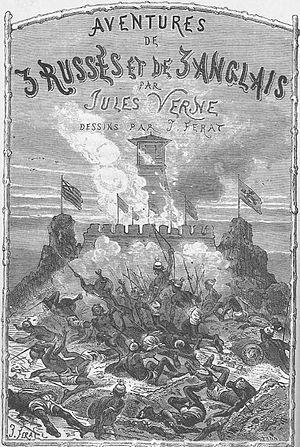
Jules Verne: ""Aventures de trois russes et de trois anglais dans l’Afrique australe"" (1870), dessins par Jules Férat. &#32